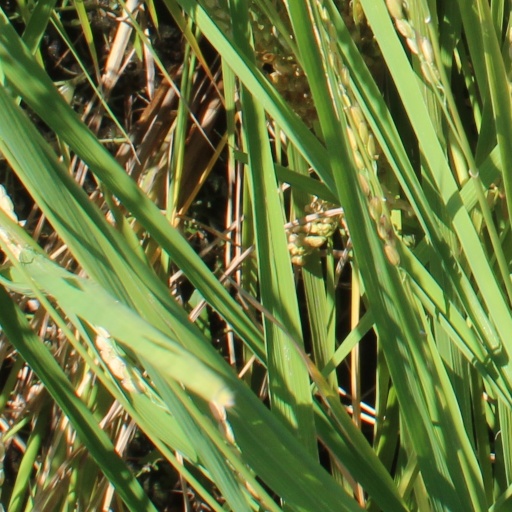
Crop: rice